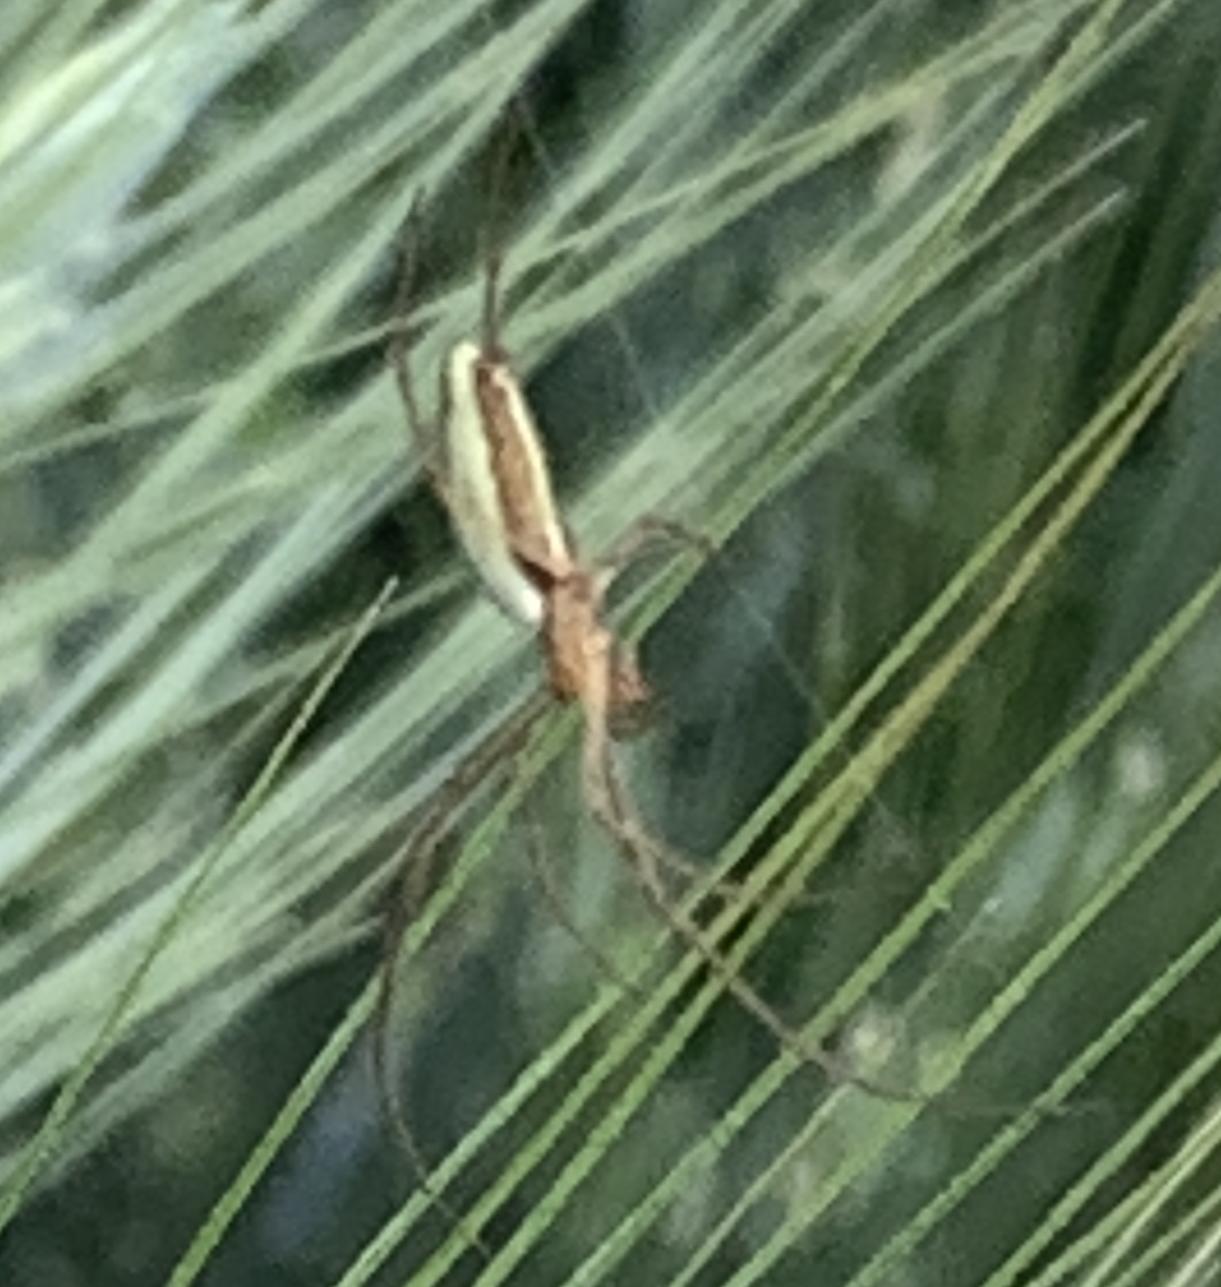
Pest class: predators